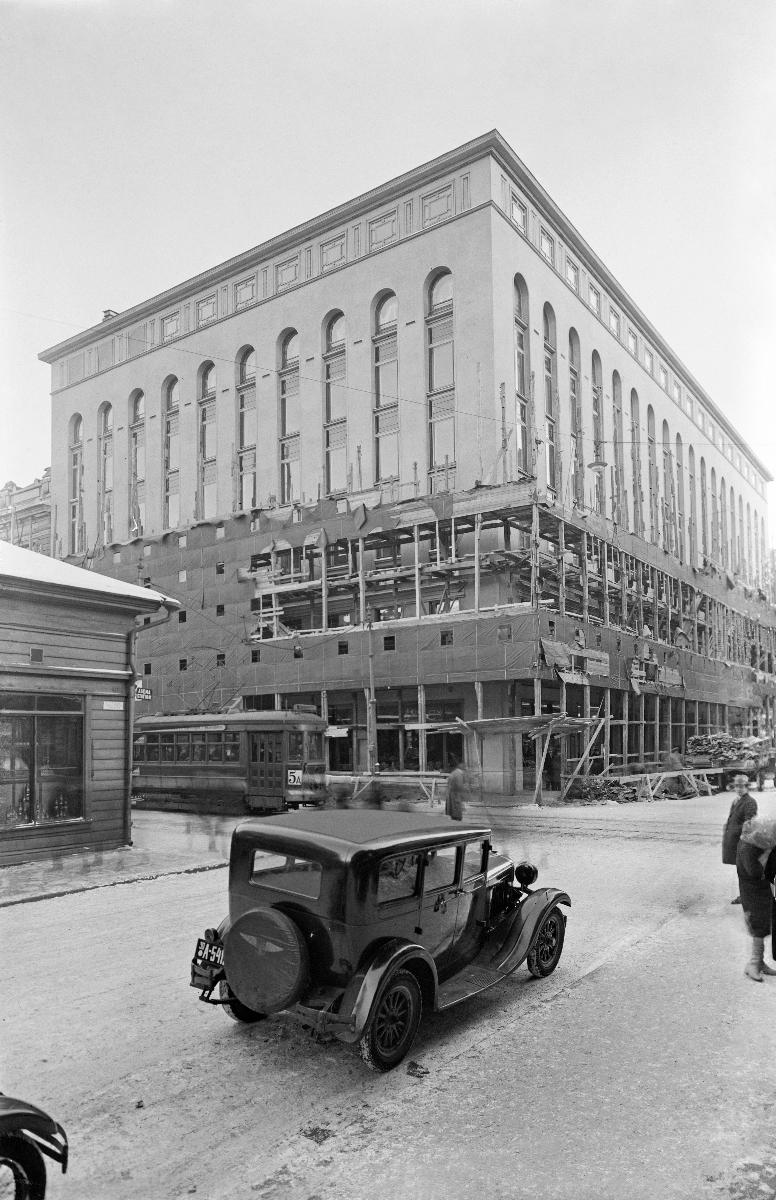
Fazerin liiketalo; Fazer's commercial house
Fazers affärshus
sisällön kuvaus: Fazerin liiketalon rakennustyömaa Kluuvikadulla Helsingissä maaliskuussa 1930. content description: Fazer's Commercial House construction site on Kluuvikatu in Helsinki, March 1930. innehållsbeskrivning: Fazers affärshus byggplats på Glogatan i Helsingfors, mars 1930.
Kuvaaja: Sundström, Hugo, kuvaaja
Vuosi: 1930
Paikka: Kluuvikatu; Pohjoismaat, Suomi, Uusimaa, Helsinki
Aiheet: arkkitehtuuri; rakennukset; ulkokuva; rakennustyömaat; HBL; liiketalot; Kluuvikatu 3; architecture; buildings; commercial houses; exterior; construction sites; building sites; arkitektur; byggnader; affärshus; exteriör; byggplatser